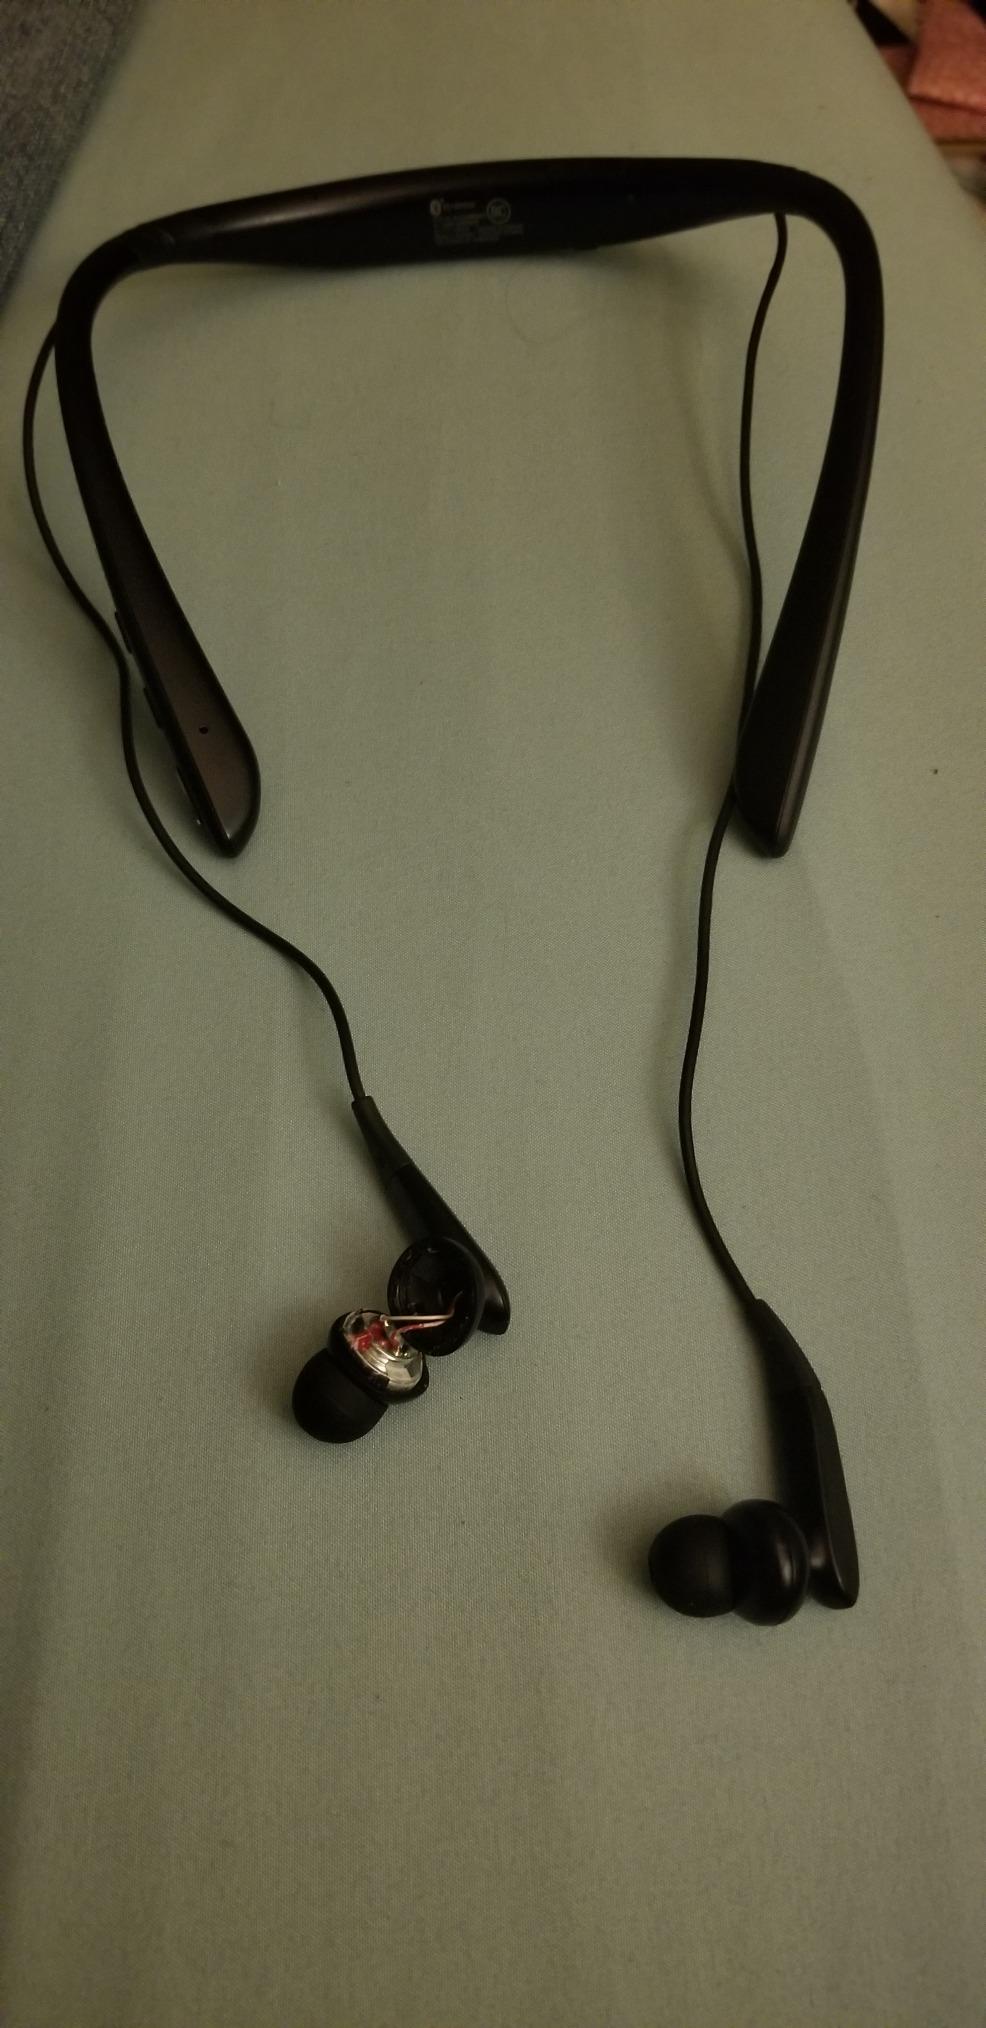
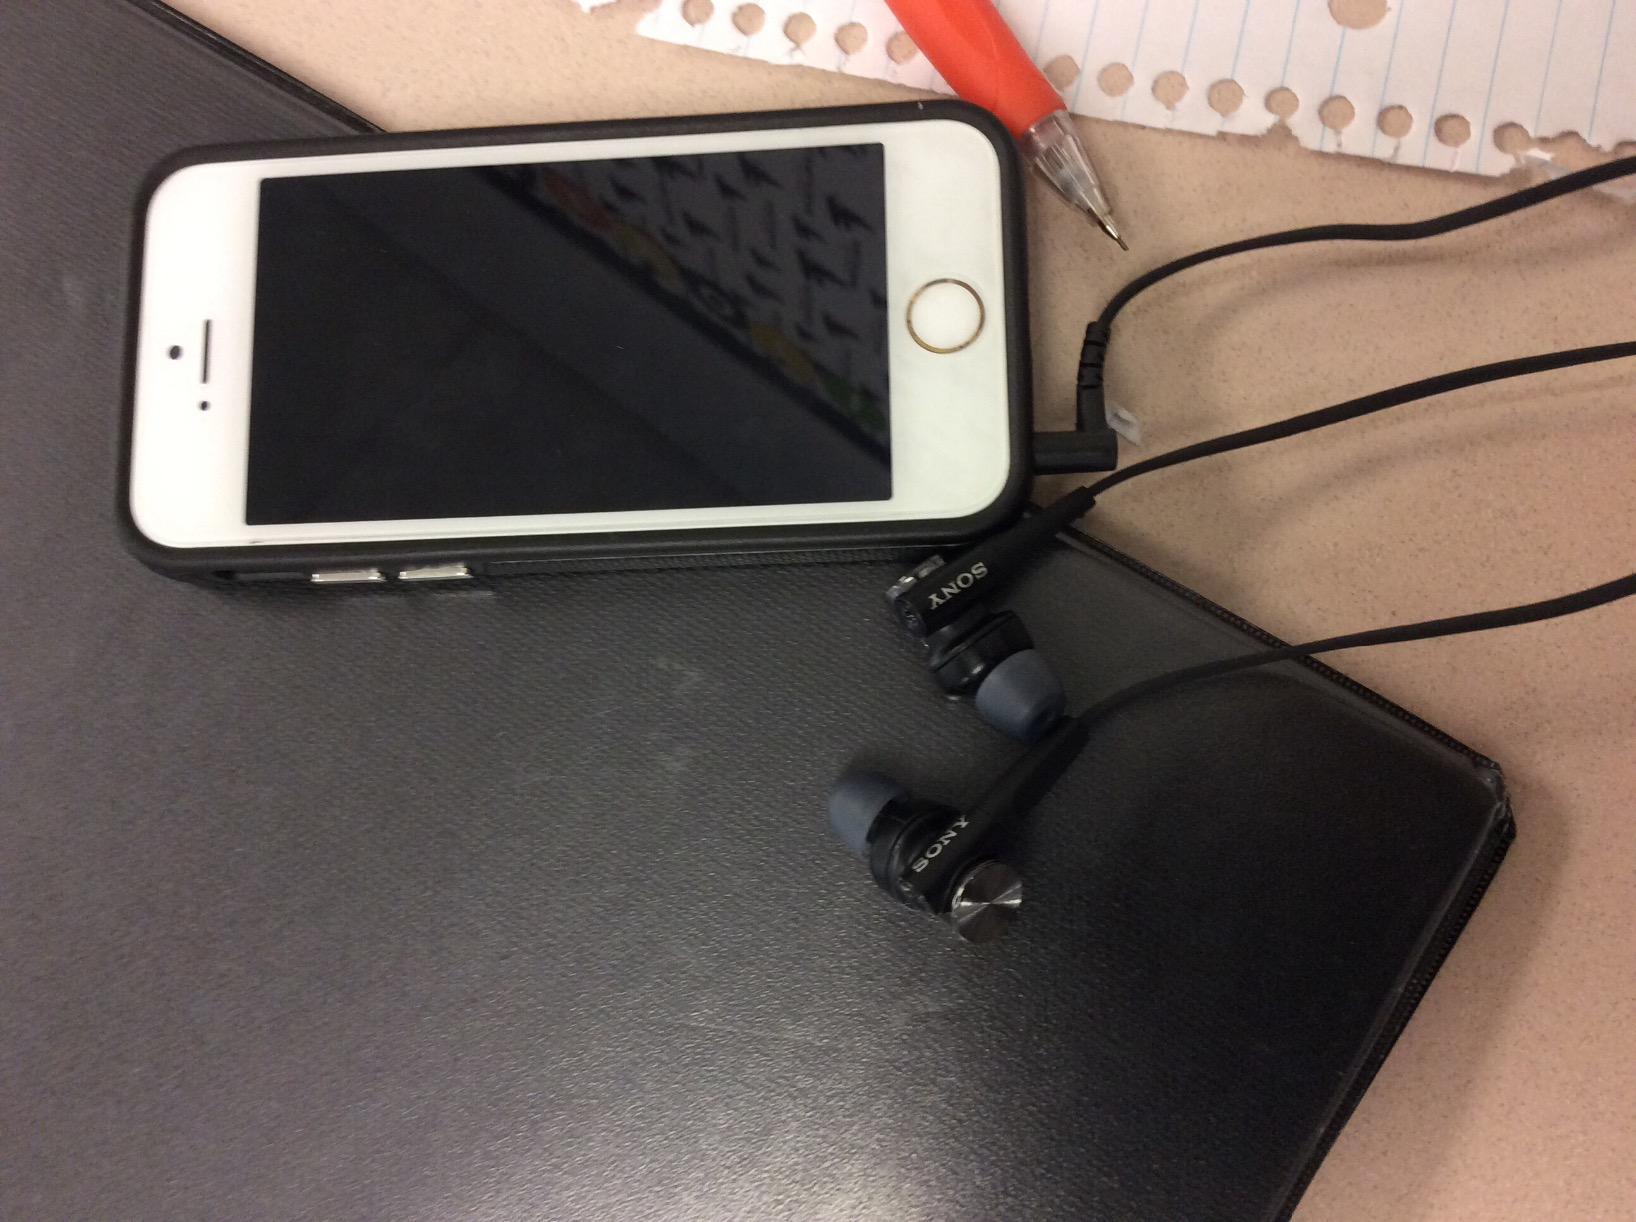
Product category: headphones
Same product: no